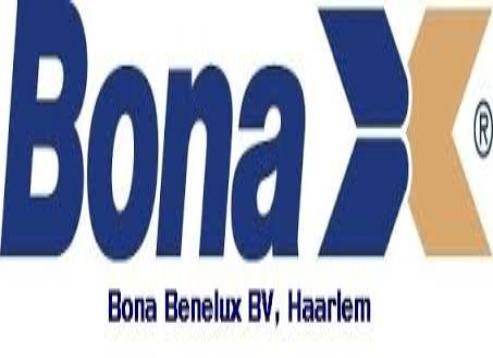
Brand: Bona
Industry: Others